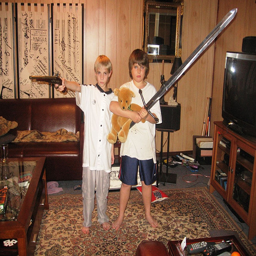
One boy holds a gun, one boy holds a sword and teddy bear.
Tow young boys posing with a gun, sword and teddy bear.
Two boys with a sword, gun and teddy bear.
Two boys holding a gun, teddy bear and sword.
a pair of small boys holding a teddy bear and sword